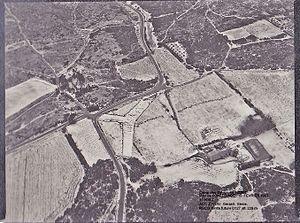
Commune de NIMES.Mas de Fontfroide Au dessus limite cadastrale POULX NIMES
Le camp des Garrigues est un camp militaire français situé à Nîmes dans le Gard.